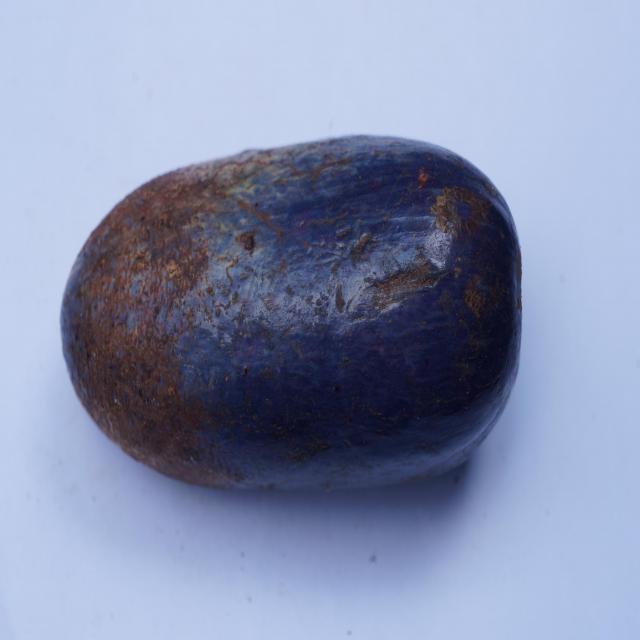
Plum grade: unaffected